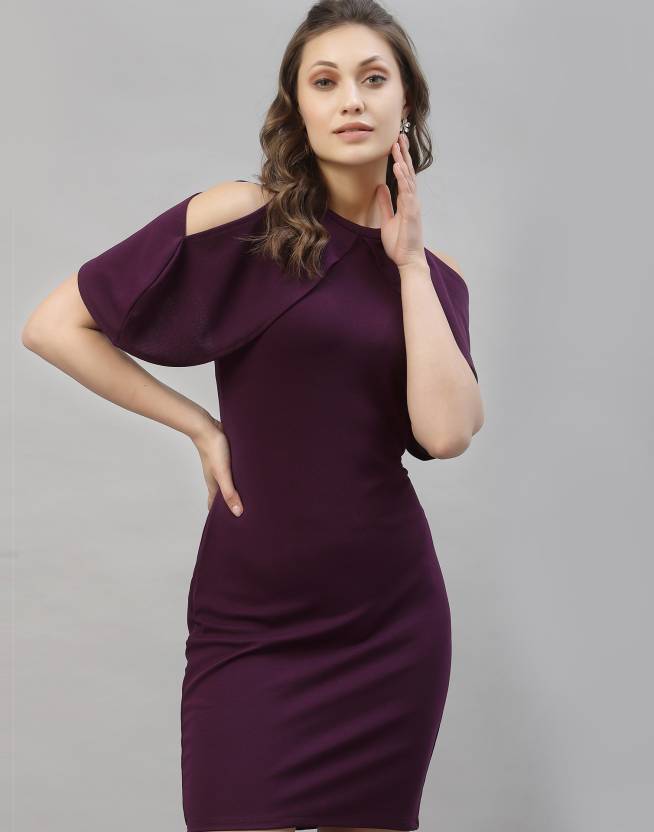
Product: Women Bodycon Purple Dress
Price: ₹429
Colors: Purple
Pattern: Self Design
Description: Selvia women's Casual Western Dress is ideal for the party, evening, valentines day, birthday, DJ night, etc. Purple Solid Bodycon Mini Dress,has a Boat Neck,Cold Shoulder Sleeve
Other details: Dress Length : Outer Length: 37Inch, Waist Size : Waist-Waist-34Inch